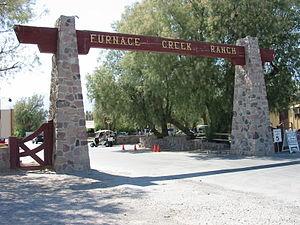
Furnace Creek est une localisation administrative et statistique située dans le comté d'Inyo, dans le sud-est de la Californie, aux États-Unis, qui se trouve à 58 m au-dessous du niveau de la mer.